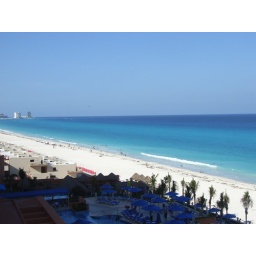
View of the beach from my balcony at the Barcelo Tucancun Beach hotel in Cancun, Mexico.